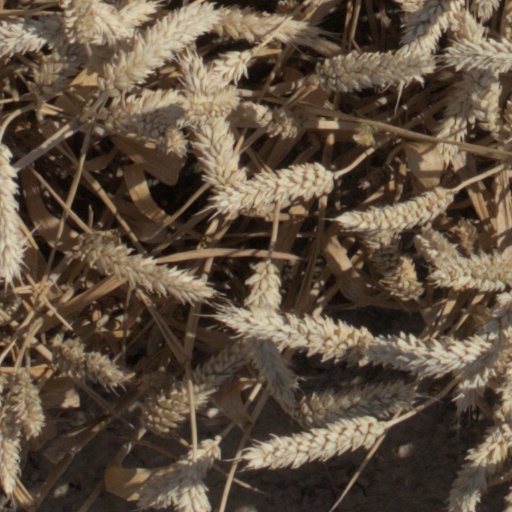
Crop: wheat